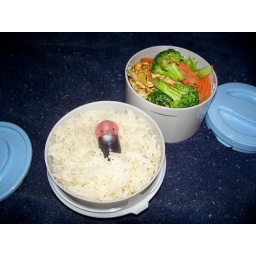
White rice, soy sauce in pink elephant and stir-fried carrot chips, broccoli spears, mushrooms and a little egg.